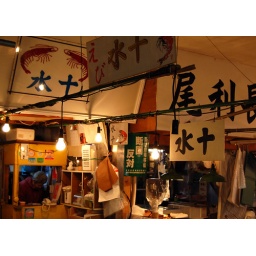
in the fish market